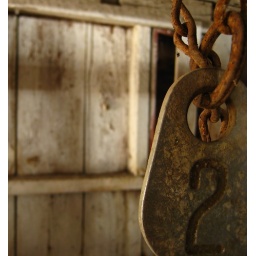
a cow tag hanging in the barn. there were 50 milk cows in here once upon a time